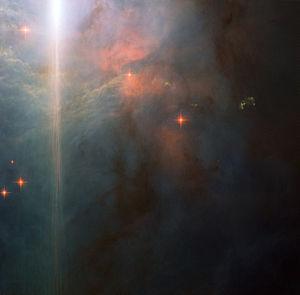
NGC 2023 est une nébuleuse par réflexion située dans la constellation d'Orion. Elle a été découverte par l'astronome germano-britannique William Herschel en 1785.